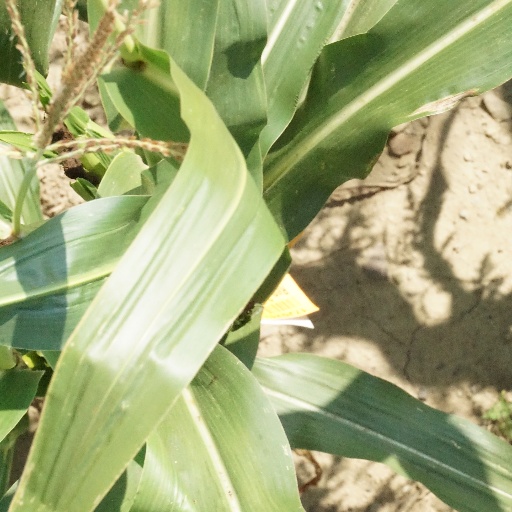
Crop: maize; corn